Passage of Humaitá

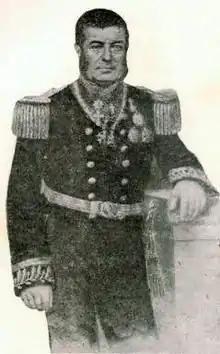
Joaquim José Inácio, ill and described as "a ghost of an admiral", thought the operation was impossible.

The capture of Humaitá was an early example in modern warfare of combined operations, requiring cooperation between land and naval forces but as will now be described there were serious problems.